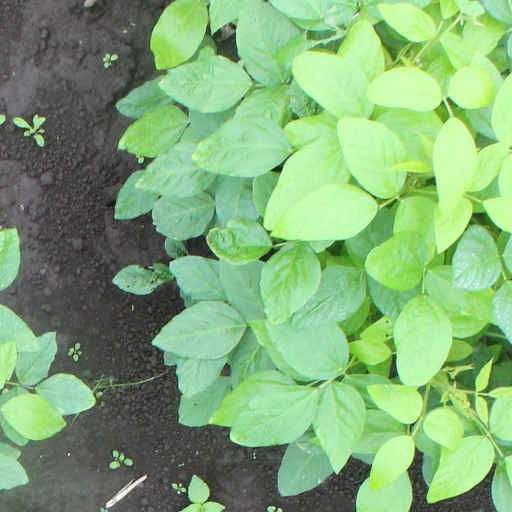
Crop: soybean